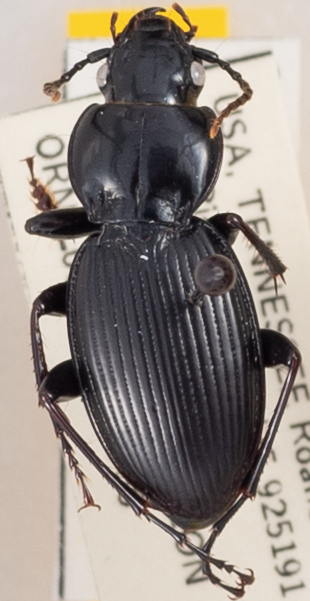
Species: Cyclotrachelus sodalis sodalis
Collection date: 2022-07-06
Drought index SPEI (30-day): -0.528
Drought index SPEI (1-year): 0.216
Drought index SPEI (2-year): -0.006